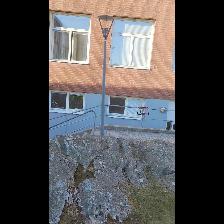
Label: NonHuman